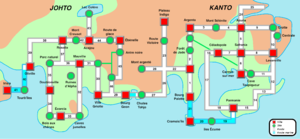
Carte du monde des jeux vidéo Pokémon Or &amp
Pokémon version or et Pokémon version argent, couramment appelés Pokémon Or et Pokémon Argent, sont deux éditions du jeu vidéo de rôle de la série Pokémon développé par Game Freak sous la direction de Satoshi Tajiri. Elles sont éditées par Nintendo sur la console portable Game Boy au Japon en 1999, en Amérique du Nord et en Australie en 2000, puis en Europe en 2001. Le jeu est réédité un an après sa sortie dans chaque région avec une version spéciale pour Game Boy Color intitulée Pokémon version Cristal.